Ochiai Station (Tokyo)

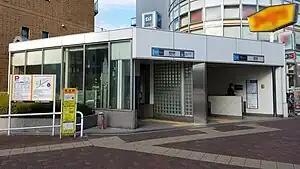
Entrance 2A in January 2017

is a subway station on the Tokyo Metro Tozai Line in Shinjuku, Tokyo, Japan, operated by the Tokyo subway operator Tokyo Metro. It is numbered T-02.